GLIPR1

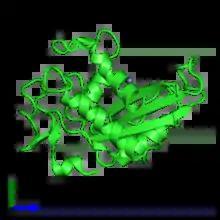
PDB 3q2r coloured by chain and viewed from the front.

Glioma pathogenesis-related protein 1 is a protein that in humans is encoded by the "GLIPR1" gene.